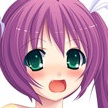
Portrait style: Anime Portrait